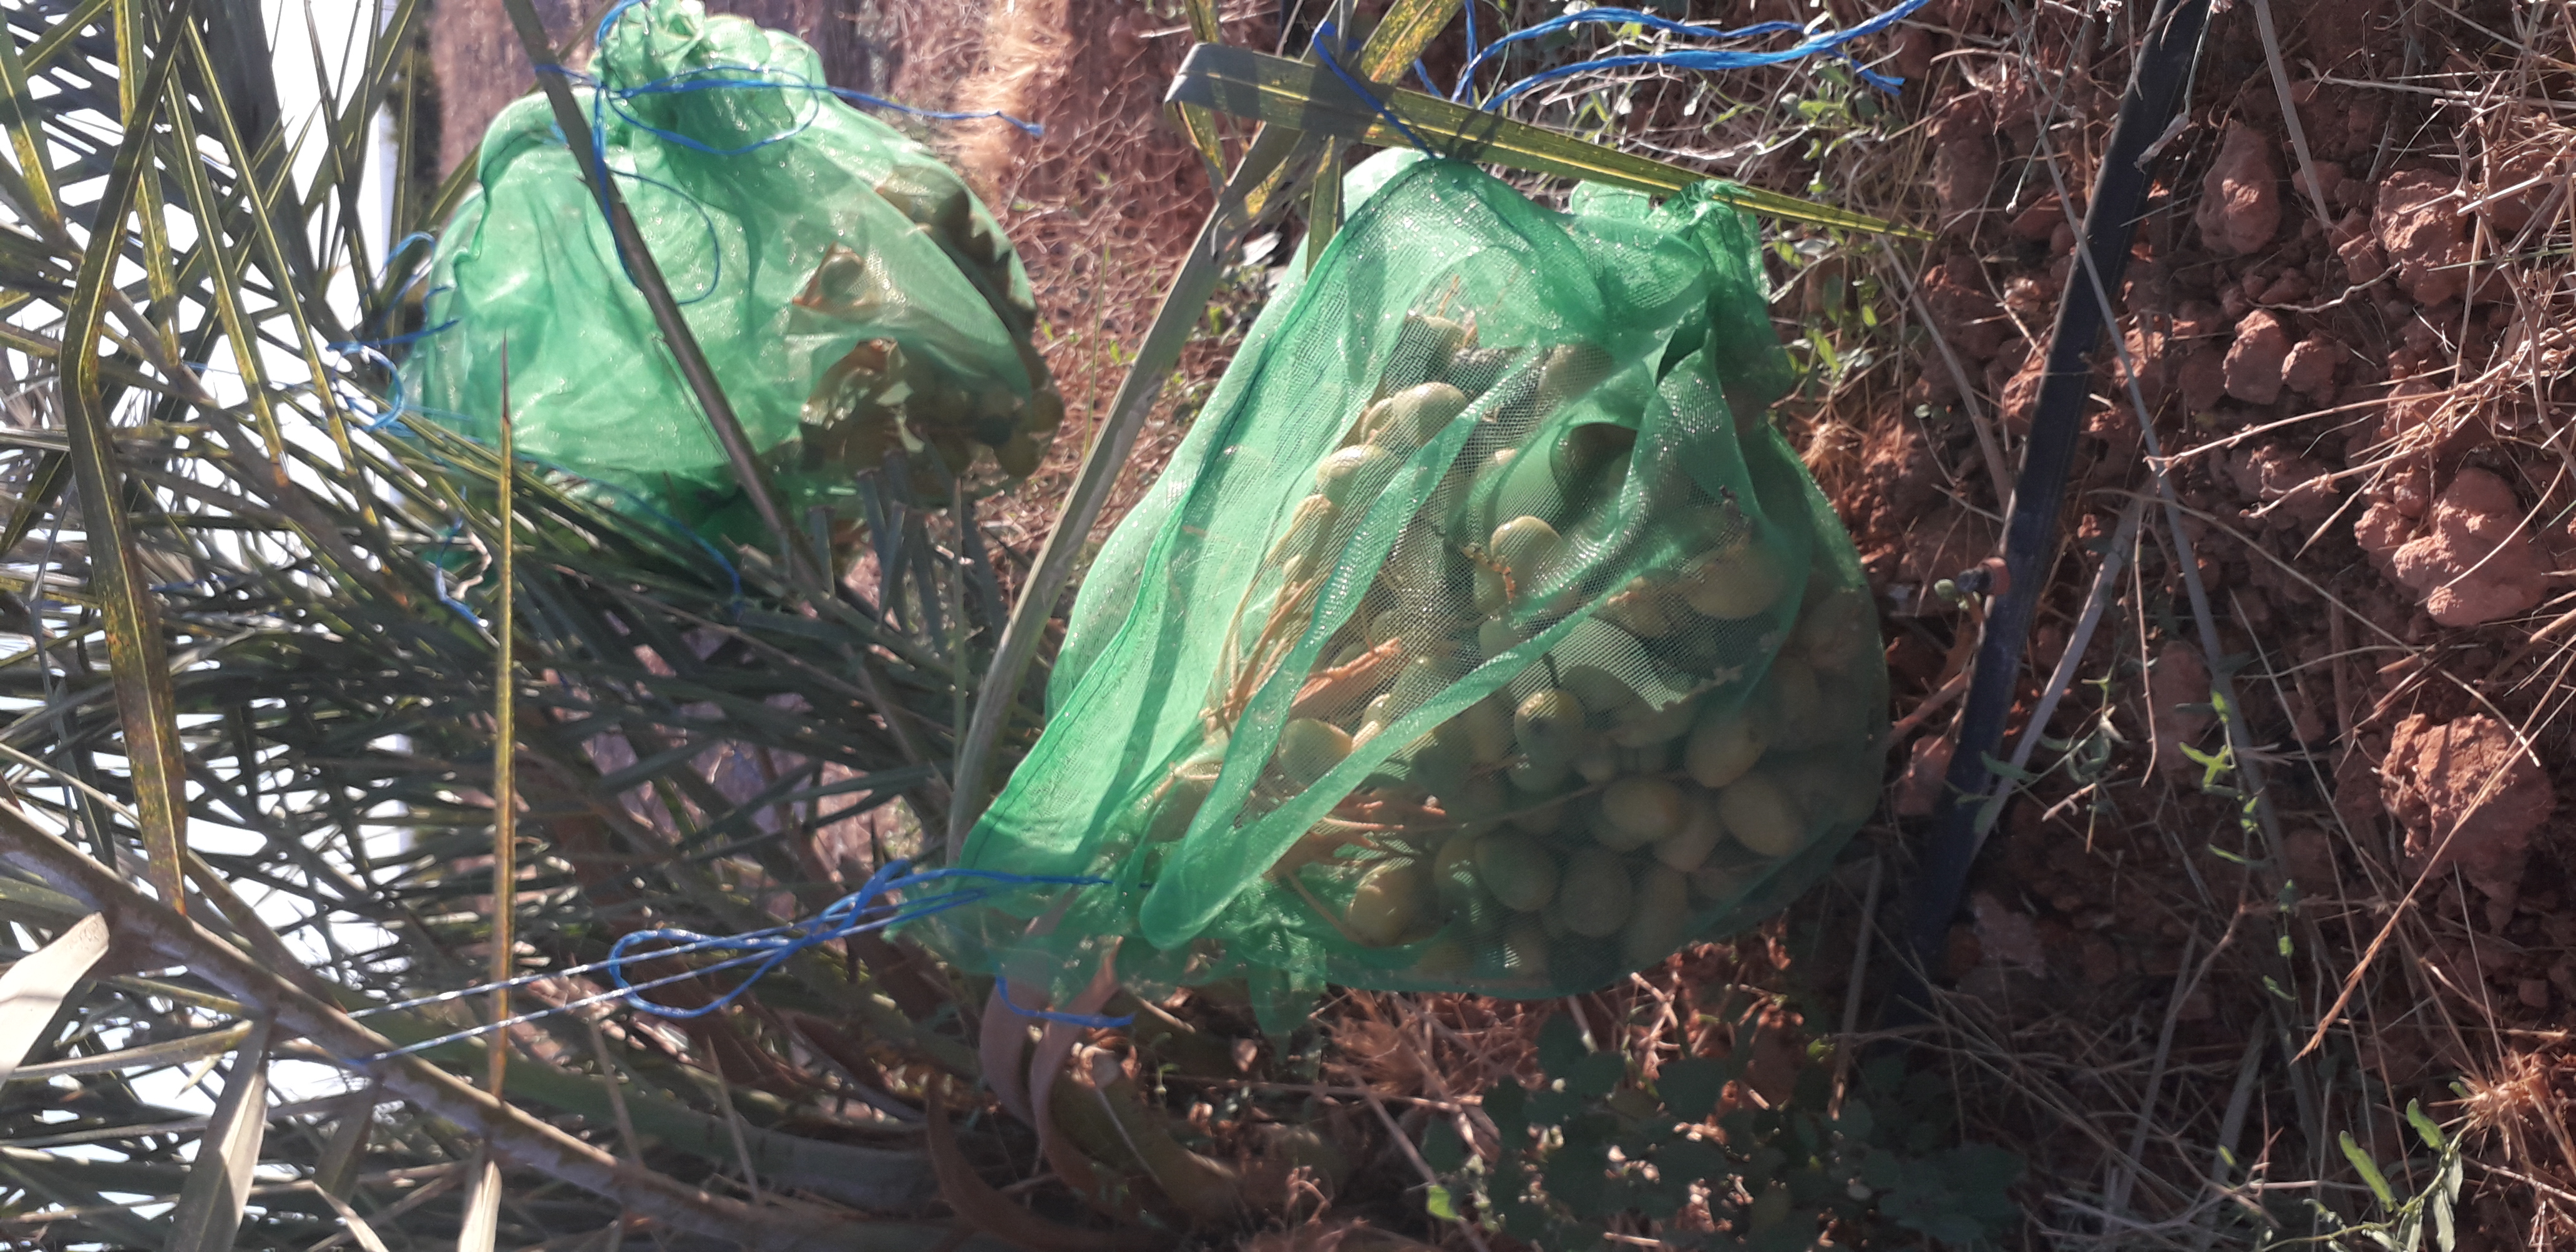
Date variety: Boufagous